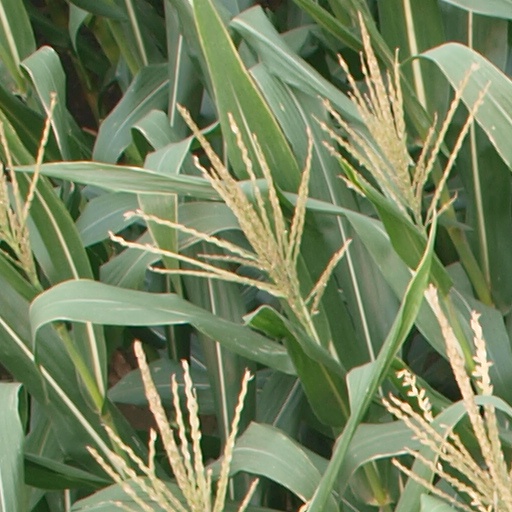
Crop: maize; corn